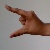
The image shows a hand gesture representing the letter 'Z' in Indian Sign Language.